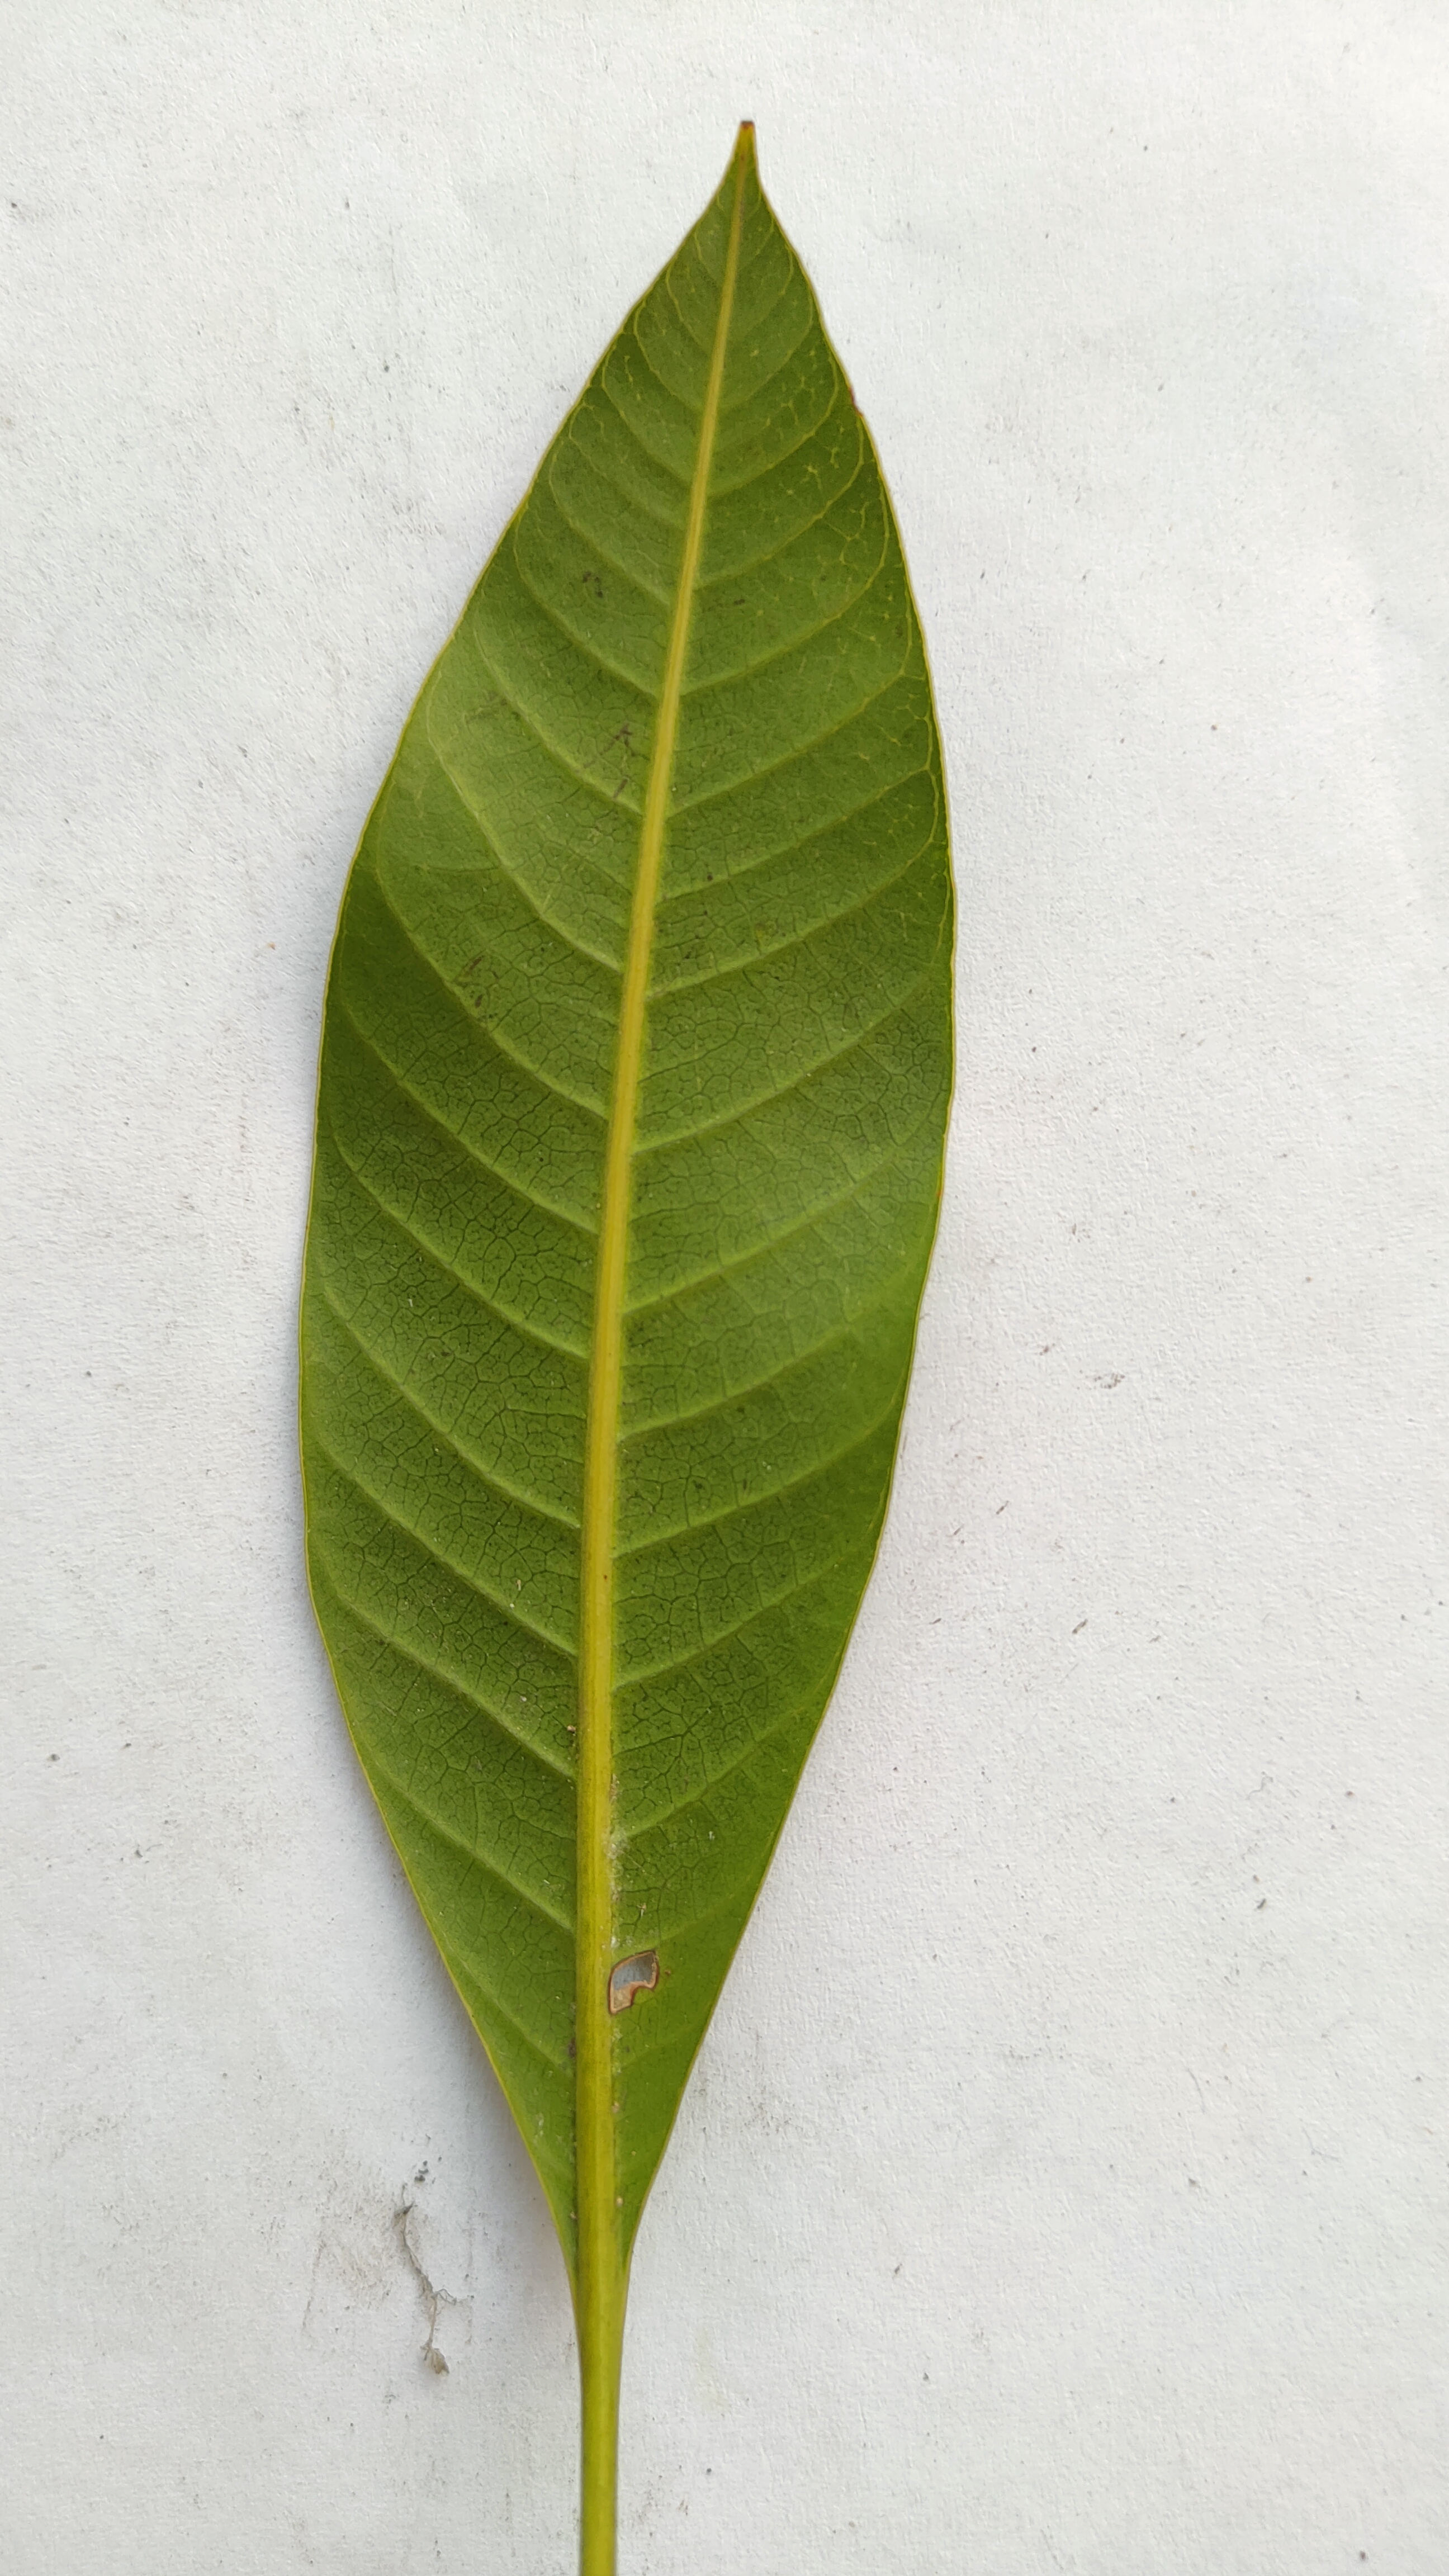
Leaf variety: Mango